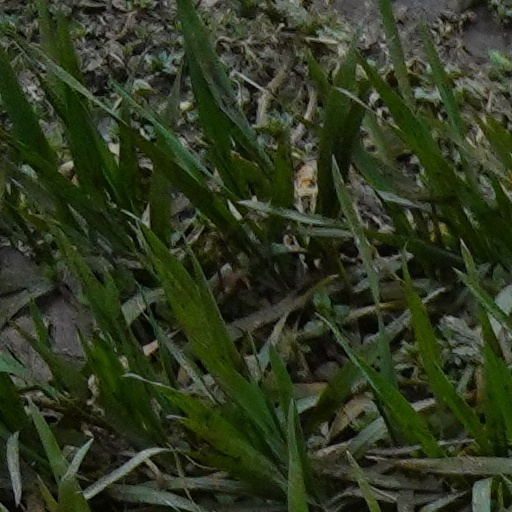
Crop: wheat